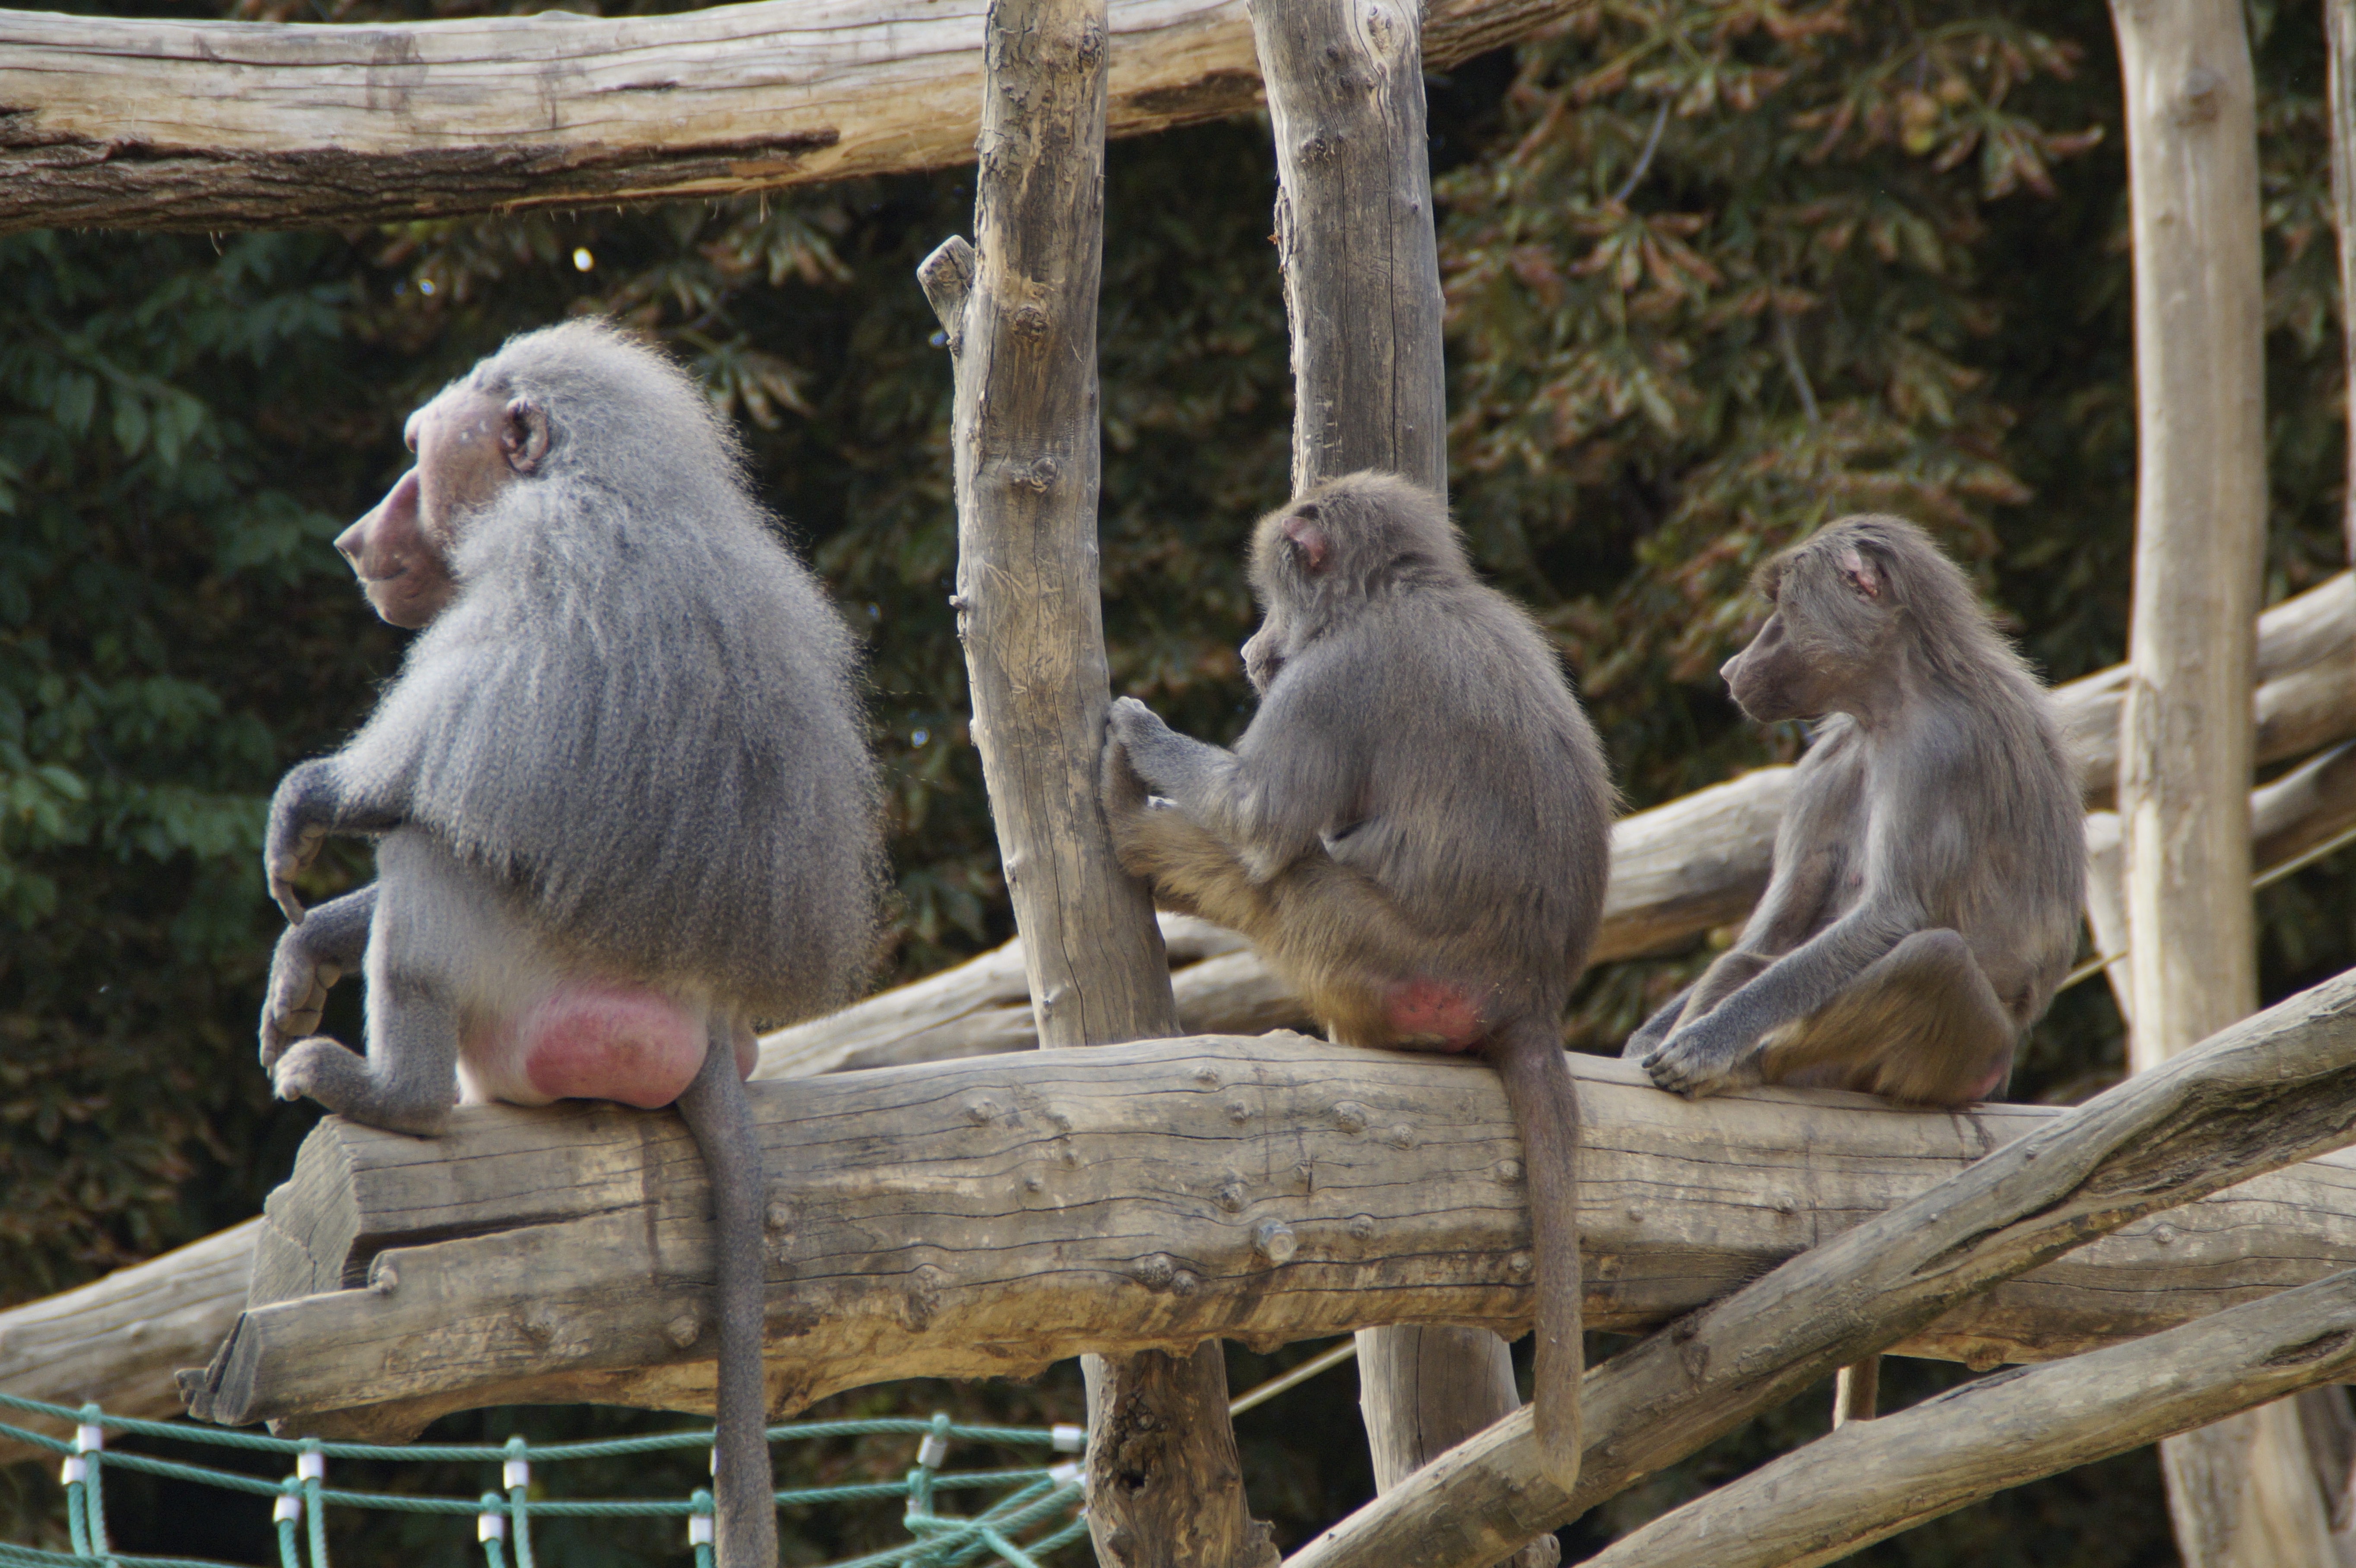
watch, old, animal, male, zoo, fur, monkey, chef, fauna, primate, sit, family, furry, baboons, males, macaque, old world monkey, zoo animal, monkey males, grey back